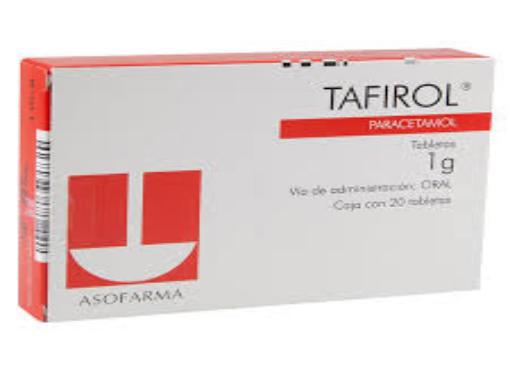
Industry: Medical